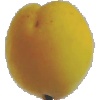
Label: Peach 2